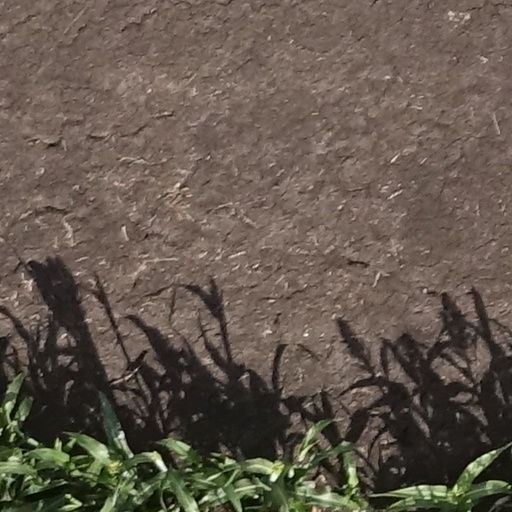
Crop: sorghum